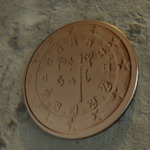
Coin value: 2cents
Country: pt
Edition: standard